Srđan Vujmilović

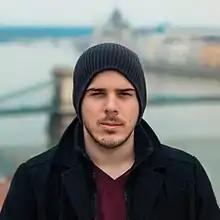

Srđan Vujmilović (born 15 May 1994 in Banja Luka) is an artist and photographer who lives in , Republic of Srpska, Bosnia and Herzegovina. His subjects include nature, architecture, portrait, astrophotography and landscape. His media includes light painting, time-lapse photography, videography and graphic design. He has been taking photographs since 2012.